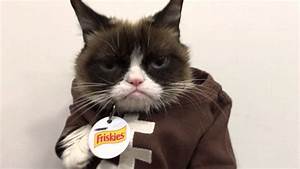
Label: cat